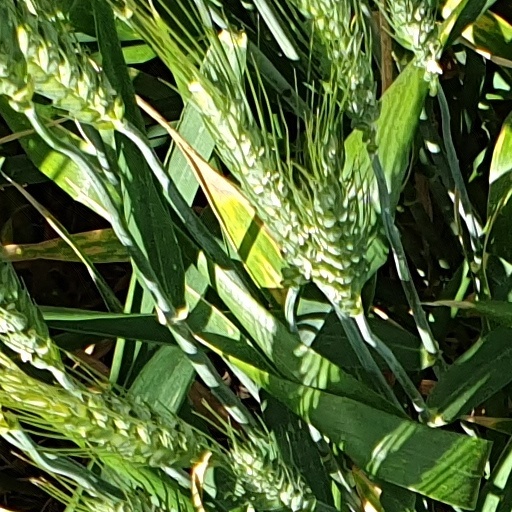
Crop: wheat